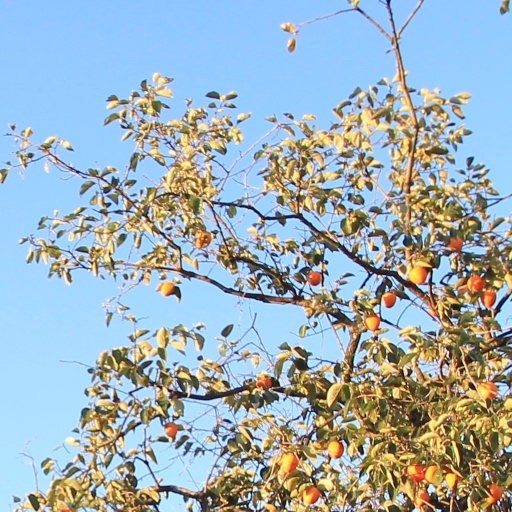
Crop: grape